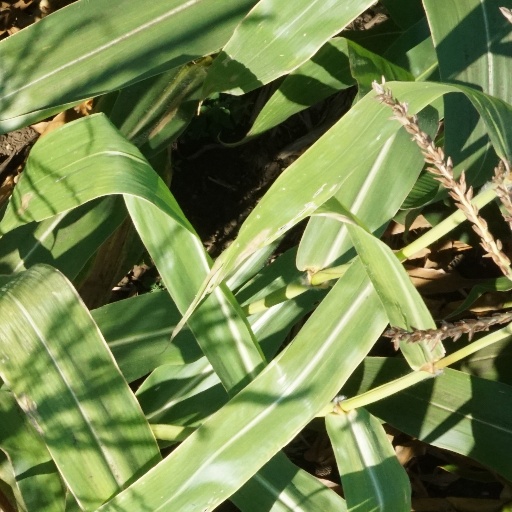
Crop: maize; corn